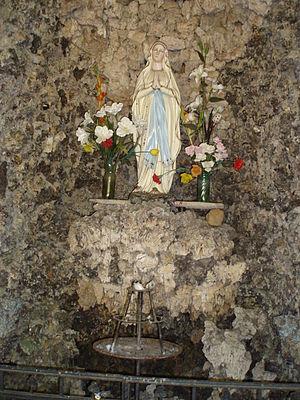
Après les apparitions de Lourdes, de très nombreuses répliques de la grotte de Lourdes sont réalisées, jusqu'en 1914. Ce n'est évidemment pas une date butoir. Après cette date, le nombre de copies de la grotte continue toujours d'évoluer. En 2015, un auteur a répertorié en France plus de 765 sites, et dans le reste du monde 321 copies de la grotte.